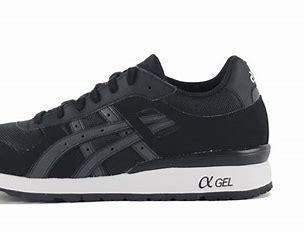
Brand: Asics
Model: Gt Ii